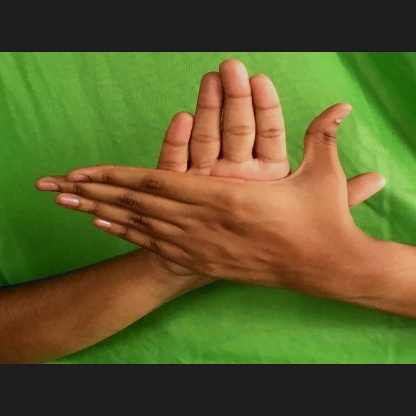
Mudra: Chakra